Albert W. Kenner

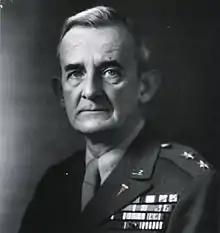

Albert Walton Kenner (December 15, 1889 – November 12, 1959) was a decorated United States Army Medical Corps major general who served in World War I and World War II. During World War II, he was a Chief medical officer for Operation Torch and Operation Overlord.